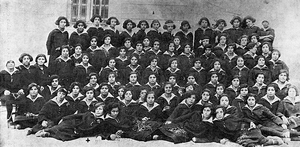
Mélinée Manouchian (au niveau de la croix) à l'orphelinat de Corinthe (Grèce) en 1923.
Mélinée Manouchian, née en 1913 à Constantinople et morte le 6 décembre 1989 à Paris, est une immigrée résistante d'origine arménienne, devenue française à la Libération. Veuve du héros de l'Affiche rouge Missak Manouchian, elle en est le premier et principal biographe.